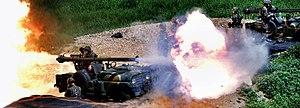
Une arme sans recul est une arme individuelle ou montée sur des véhicules légers dont le fonctionnement repose sur le principe de deux canons tirant en sens opposés, le recul du tir étant compensé par l'éjection des gaz de la charge. Le projectile n'est donc propulsé que par le coup initial et pas pendant son vol comme pour celui d'un lance-roquettes ou missile antichar qui dispose d'un moteur-fusée.